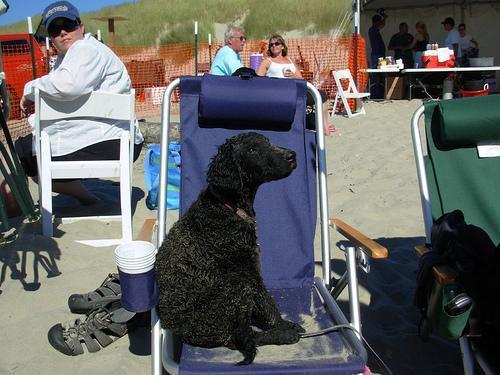
curly-coated_retriever